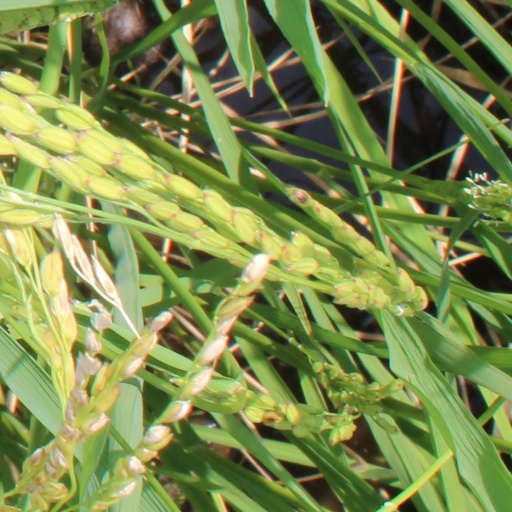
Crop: rice